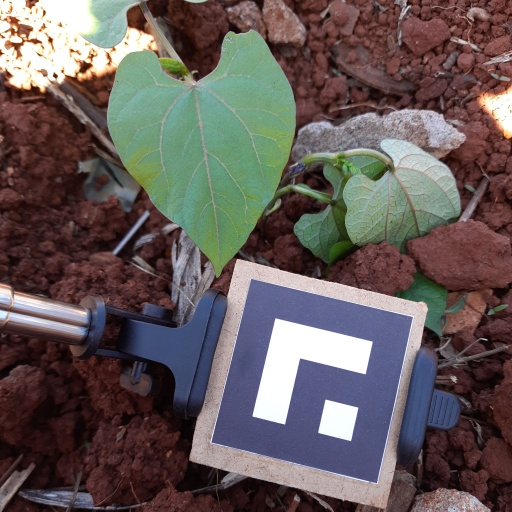
Observations: wavy surface, eating holes in the edge, under shade